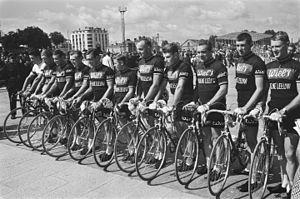
L'équipe cycliste Groene Leeuw, nommée par la suite Wiel's-Groene Leeuw, Tibetan et Pull Over Centrale, est une équipe cycliste belge professionnelle. Créée en 1945, elle existe jusqu'en 1969.